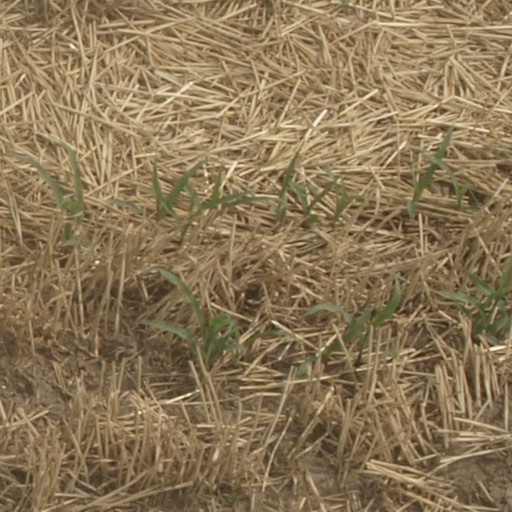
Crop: maize; corn